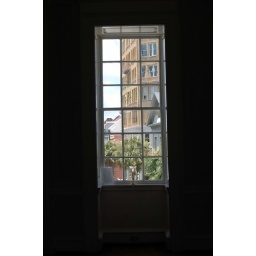
I thought the old glass in the window made for an interesting effect.